Younes Kaboul

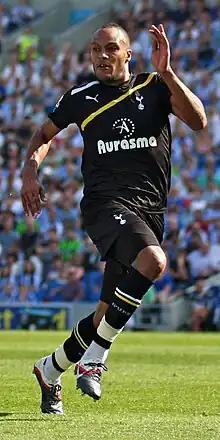
Kaboul playing for Tottenham Hotspur in 2011

Younes Kaboul (born 4 January 1986) is a French former professional footballer who played as a centre-back for Auxerre, Tottenham Hotspur, Portsmouth, Sunderland and Watford. For France, Kaboul played for the under-21 team and went on to play five matches and scored one goal for the senior national team in 2011.